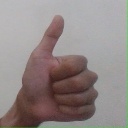
अक्षर: थ